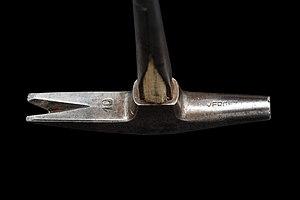
Le ramponneau est un marteau de tapissier à manche en bois dont le fer comporte deux parties utiles de forme allongée et étroite, adaptée aux clous à enfoncer. Souvent la tête est recouverte de cuivre, afin de ne pas bosseler la fragile tête des clous de tapissier et des semences.